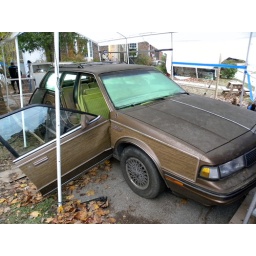
This car in the driveway of the third house had images projected on its windshielf.